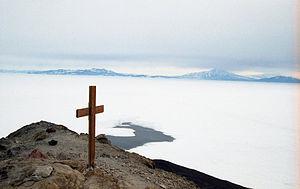
Ulysse est un poème d'Alfred Tennyson, écrit en octobre 1833 et inséré dans Poems, le recueil lyrique en deux volumes que le poète publie en 1842.
La chaîne Transantarctique, ou monts Transantarctiques, est une longue chaîne de montagnes située en Antarctique et traversant une grande partie du continent, de la terre Victoria à la mer de Weddell, en séparant sa partie orientale d'une part de sa partie occidentale et de la côte ouest de la mer de Ross d'autre part. Elle est entrecoupée par de nombreux glaciers alimentés par l'inlandsis Est-Antarctique et s'épanchant depuis le plateau Antarctique. Elle culmine à 4 528 mètres d'altitude au mont Kirkpatrick et possède vingt sommets d'au moins 4 000 mètres d'altitude. Malgré le climat polaire qui y règne, la glace n'est pas partout présente dans la chaîne, à l'instar des vallées sèches de McMurdo où les précipitations sont rares et l'évaporation intense en été, même si des cours d'eau intermittents issus de la fonte des glaciers parviennent brièvement à se former ; en hiver il fait généralement trop froid pour que la neige puisse tomber, en particulier au sud et à haute altitude, où elle s'accumule essentiellement sous l'effet du vent.